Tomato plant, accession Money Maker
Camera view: vertical (180 deg); turntable rotation: 180 degrees
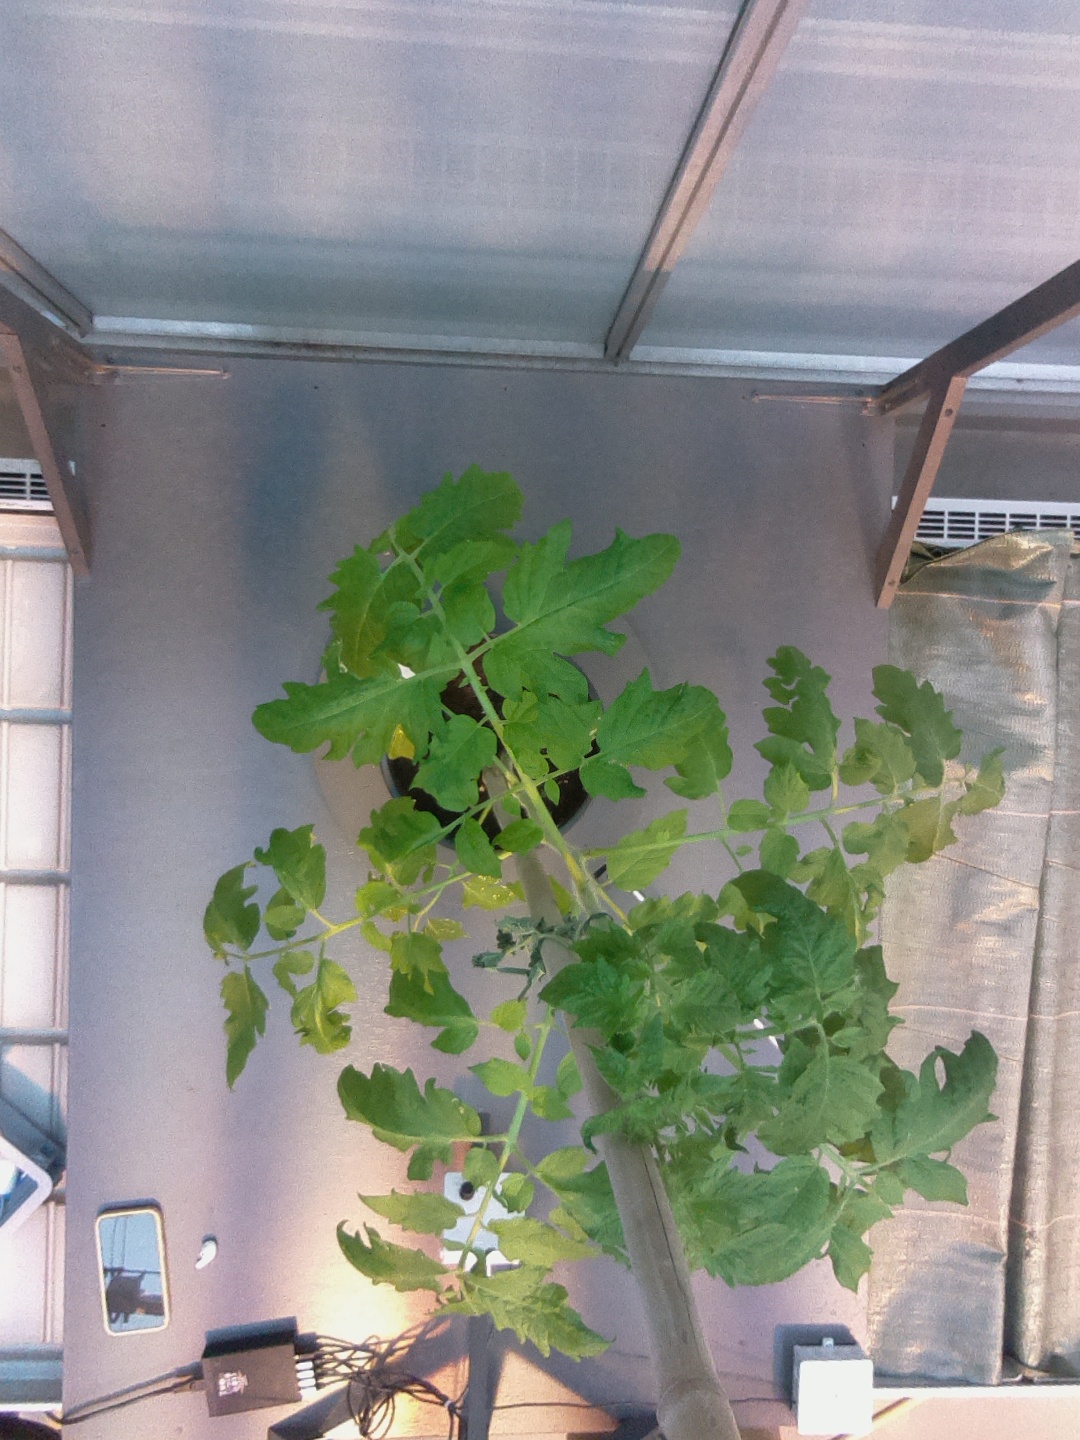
BBCH growth stage 16: 12 of true leaves visible